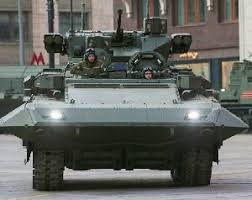
Label: BMP-T15